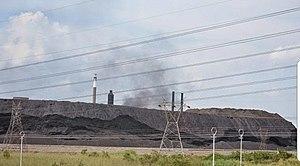
Kitwe est une ville minière de la province du Copperbelt, en Zambie. Avec 504 194 habitants en 2010, c'est la deuxième ville la plus peuplée du pays après la capitale Lusaka.